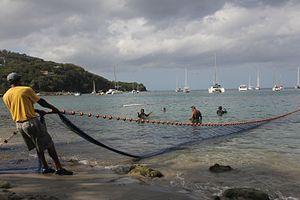
Pêche tradionnelle à Deshaies
Deshaies est une commune française, située dans le département de la Guadeloupe. Ses habitants sont appelés les Deshaisiens.